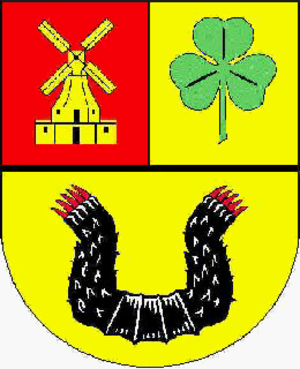
Maasen est une commune de Basse-Saxe, dans l'arrondissement de Diepholz, en Allemagne.